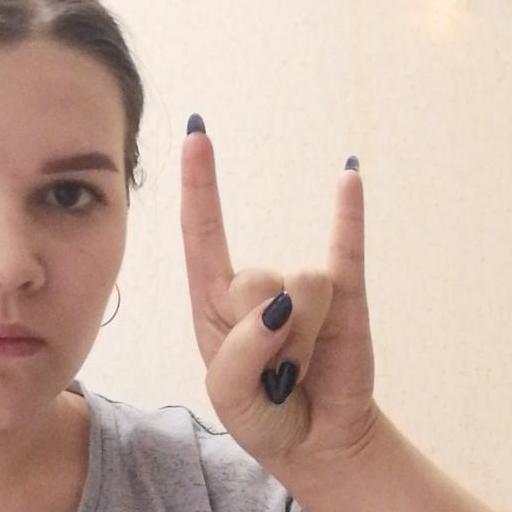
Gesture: rock